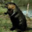
Label: beaver